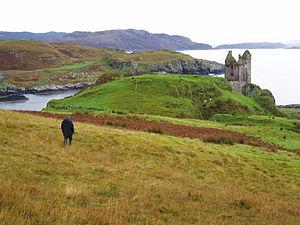
Cette liste recense les principaux châteaux du council area d'Argyll and Bute en Écosse.